Citadel of Parma

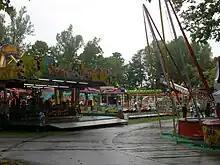
Amusement park at the Citadel Park.

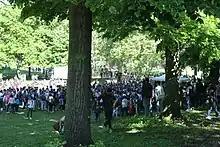
Art Day 2012.

On an annual basis, the Citadel park hosts the Art and Creativity Day, an event in which various students, from the city's leading high schools, come together to display and admire some of the various types of work they have created, such as paintings, drawings, comics, photographs, sculptures, and body painting. Through this experience, it is possible for the children to showcase their skills and abilities in the artistic context. In parallel, musical performances are held, with DJ sets and concerts also organized by the students. At the end of the day, a jury of students and professors eventually awards prizes to those who are judged the best.